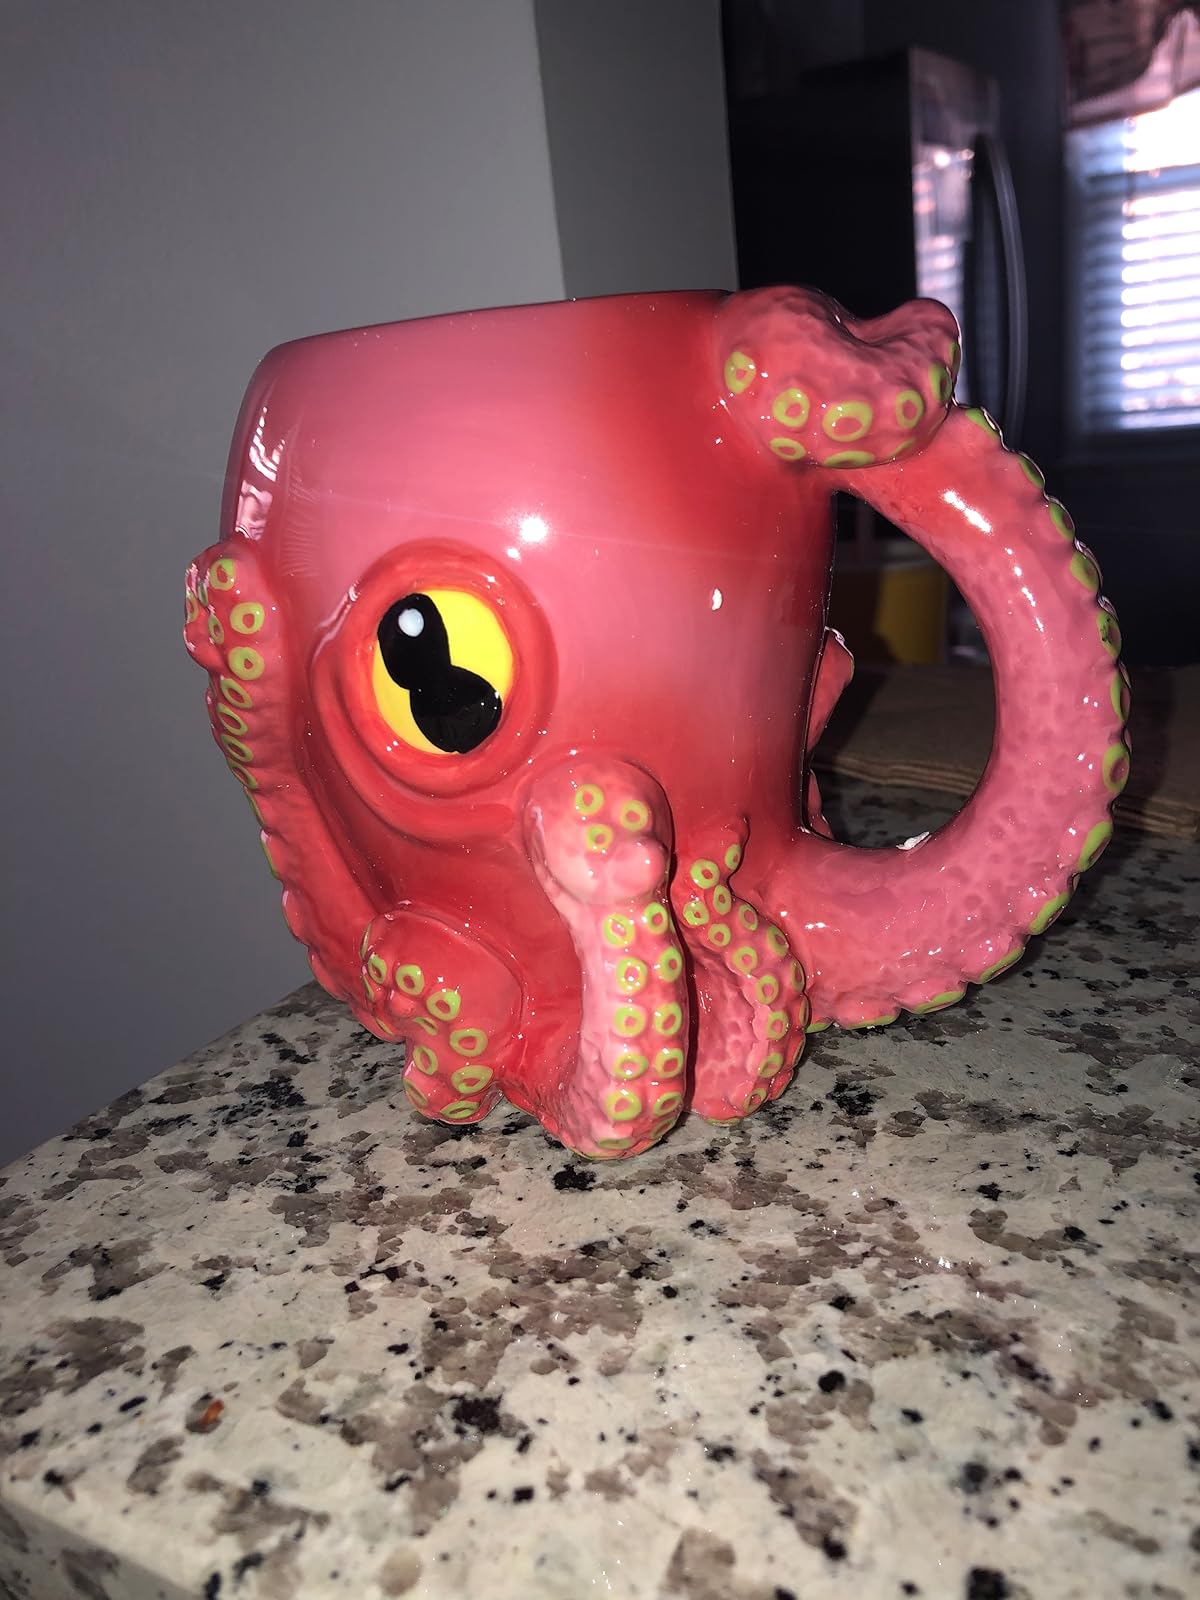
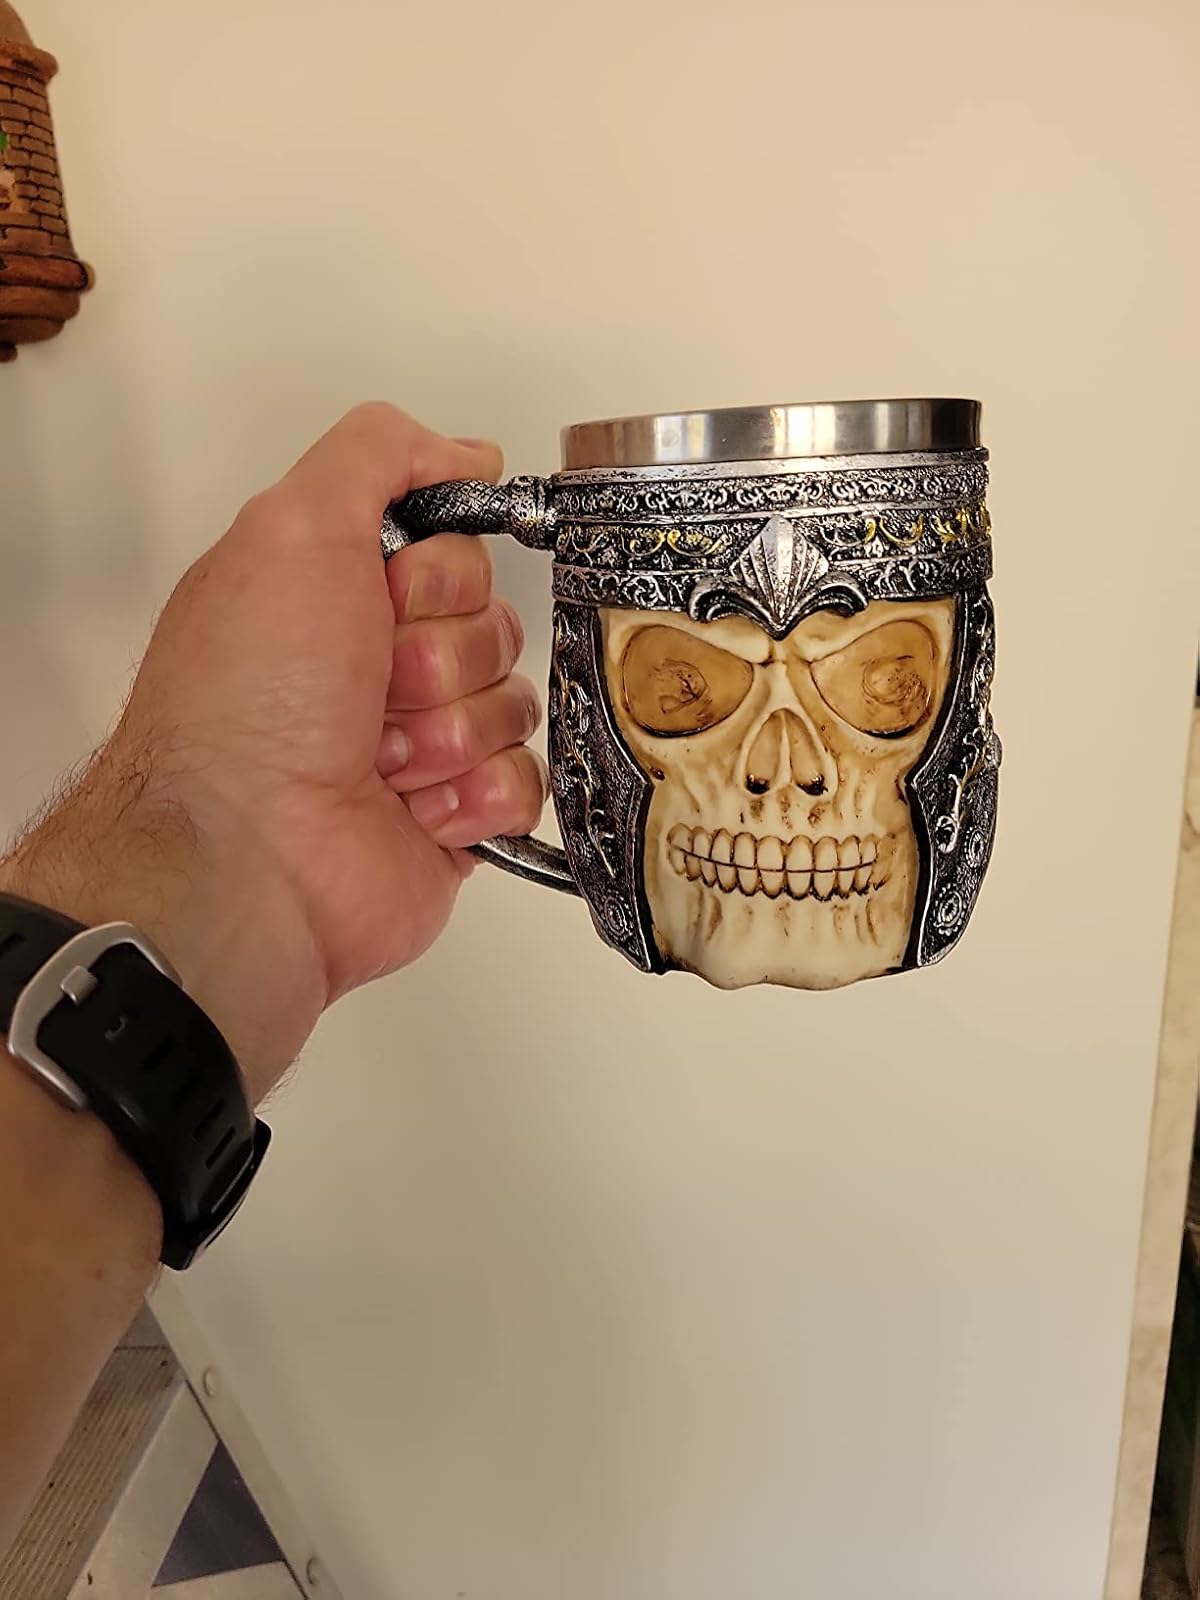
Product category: items_mug
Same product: no